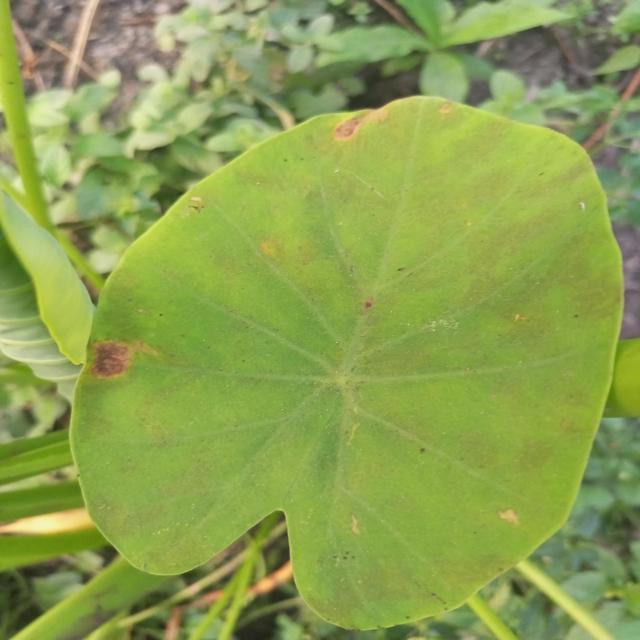
Label: Early_Blight